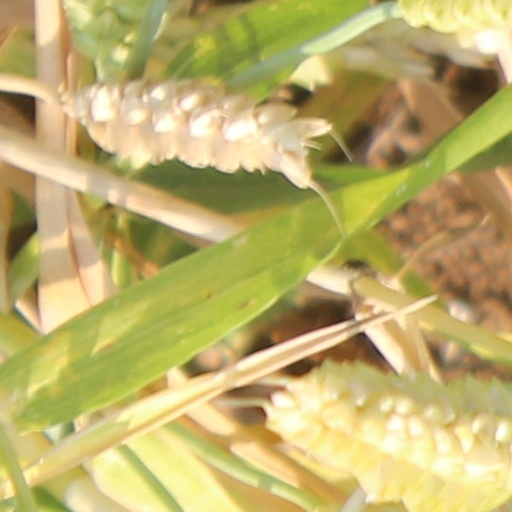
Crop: wheat